Answer in natural language. Which object is closer to Doorway, scenic landscape wall decor photo or Doorframe? Choose between the following options: scenic landscape wall decor photo or Doorframe
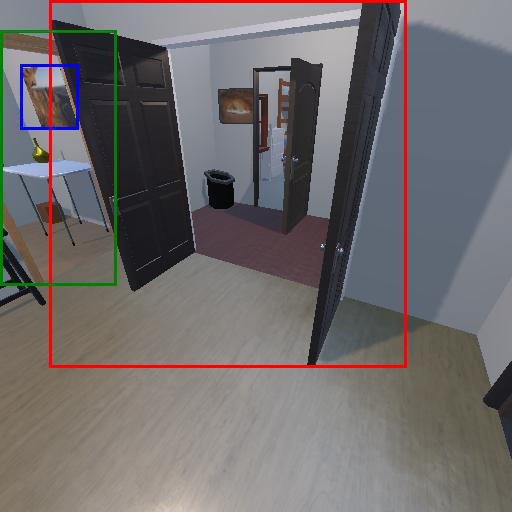
<answer>Doorframe</answer>